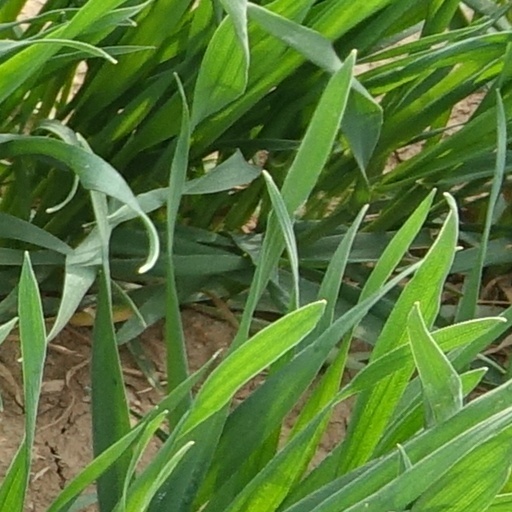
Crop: wheat